Here's Berlin

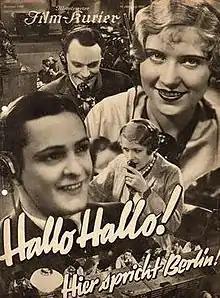

Here's Berlin or Hello Berlin, Paris Calling is a 1932 French-German romantic comedy film directed by Julien Duvivier and starring Josette Day, Germaine Aussey and Wolfgang Klein. It was shot at the Johannisthal Studios in Berlin. The film's sets were designed by the art director Erich Czerwonski.